Gene Samuel

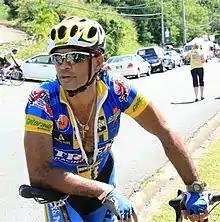

Eugene "Gene” Samuel (born October 15, 1960) is a semi-retired track cyclist and road cyclist from Trinidad and Tobago, who represented his native country at four consecutive Summer Olympics, starting in 1984 where he placed fourth, missing the bronze medal by 4/100ths of a second. He won a gold, a silver and a bronze medal in the Men's 1,000m Time Trial at three different Pan American Games. Samuel is a well-known bunch race track cyclist for his never-say-die competitive attitude and his warrior spirit, hence his nickname, "Geronimo". He broke the World Professional record in the 1000 metre time-trial in Cali, Colombia, in 1992. He was a World Champion bronze medallist in the 1000 metre time trial in 1991 at the World Championships in Stuttgart, Germany, a few days after winning the gold medal at the Pan American Games and breaking the track record in Havana, Cuba. He won double gold medals at the 1986 CAC Games in Santo Domingo and broke the 1000m track record in the process. He has three times been Sportsman of the Year in Trinidad and Tobago and also was inducted into the Sports Hall of Fame in 2000.